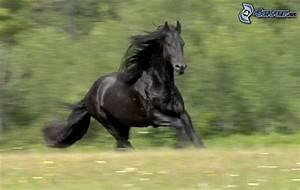
horse